Guava Island

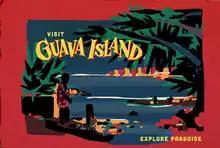
Poster

Guava Island is a 2019 American musical film directed by Hiro Murai (his feature directorial debut) with a screenplay by Stephen Glover and story by Donald Glover, Stephen Glover, Ibra Ake, Jamal Olori and Fam Udeorji. It stars Donald Glover and Rihanna in the lead roles of Deni and Kofi, respectively, and was first exhibited at the Coachella Festival on April 11, 2019. It was then released on April 13, 2019, by Amazon Studios through Amazon Prime Video for anyone to watch without a subscription for 18 hours before being available to Prime subscribers only. In the final hour of the 18 hours, the film was streamed on the Coachella YouTube page and Twitch. Donald Glover was co-headlining at the event as Childish Gambino (his stage name).